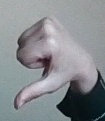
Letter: waw